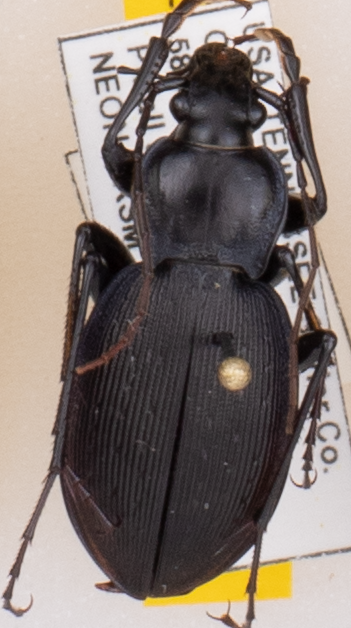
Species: Carabus goryi
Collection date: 2022-05-24
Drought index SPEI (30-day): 0.302
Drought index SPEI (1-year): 0.662
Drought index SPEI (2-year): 1.34